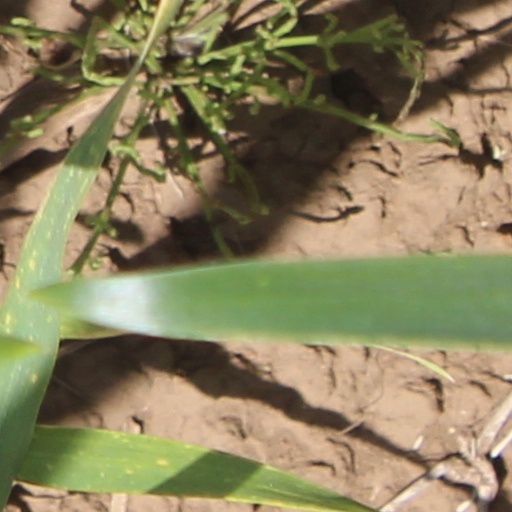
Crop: wheat